José María de Orbe y Gaytán

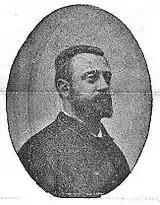
Valde-Espina in his 50s

In the early 1900s Valde-Espina kept limiting his activity to the Vascongadas and is not reported as engaged in great party politics nationwide. Unlike his father never particularly close to the deposed former Carlist leader marquis of Cerralbo, he was neither in political entourage of his successor, Matías Barrio y Míer; on the other hand, invariably he remained on excellent terms with the claimant and on good ones with the Gipuzkoan provincial leader Olazábal. Actually it seems that at that time his focus shifted away from Biscay to Gipuzkoa, as he lived mostly in Astigarraga (becoming its alcalde) and the Ermua palace stayed empty. Also historians suggest that his role, typical for many Carlist aristocratic leaders in the Vascongadas and consisting of mobilizing rural masses for the cause, territorially was applicable mostly to Gipuzkoa and only to a far lesser extent to Biscay, where Carlist influence was already shrinking dramatically.